Raymond Neck Historic District

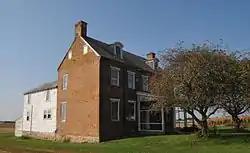
John Raymond house, Raymond Neck Historic District, September 2012

Raymond Neck Historic District is a national historic district located near Leipsic, Kent County, Delaware. It encompasses eight contributing buildings and four contributing structures in a rural area near Leipsic. There are three two-story, center hall plan, brick dwellings dated between 1820 and 1867 and known as the John Raymond house (c. 1830), James Hoffecker house (c. 1820), and Robert Wilson's "Hebron" (1867). The other contributing buildings and structures are related outbuildings.